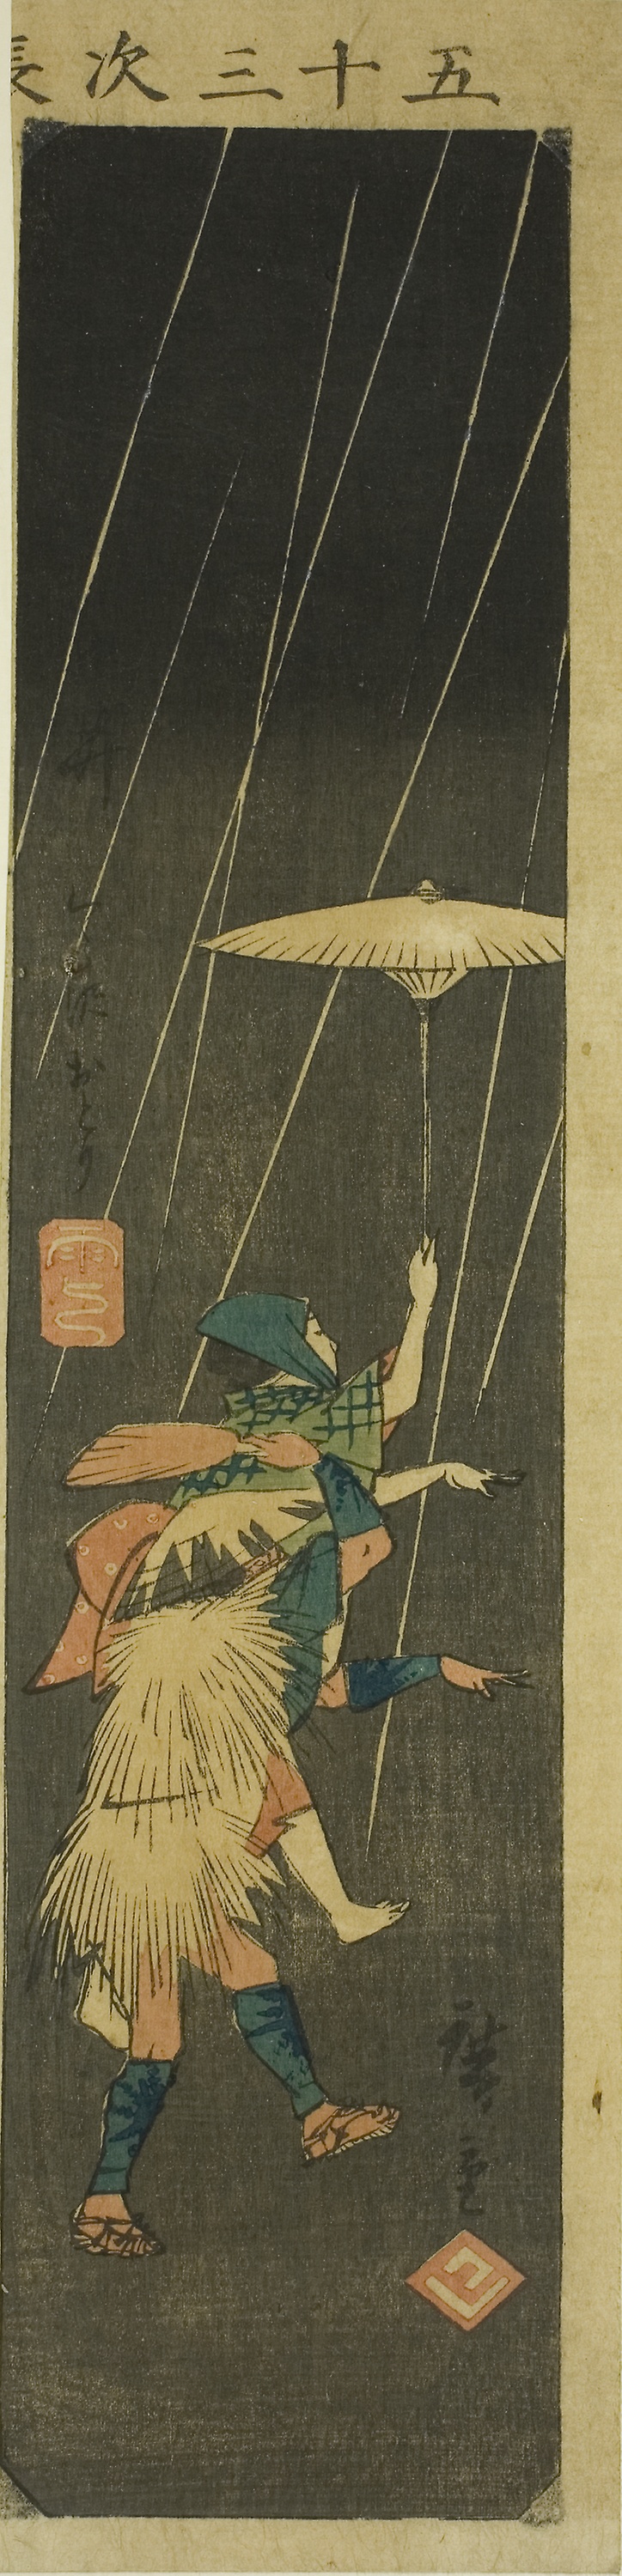
illustration, parachute, umbrella, paratrooper, art, fictional character